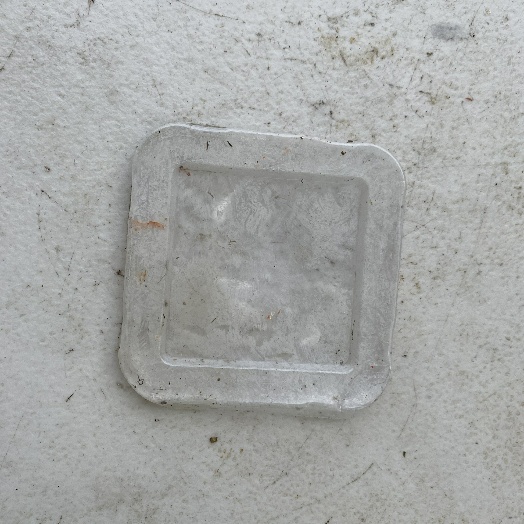
Label: Plastic